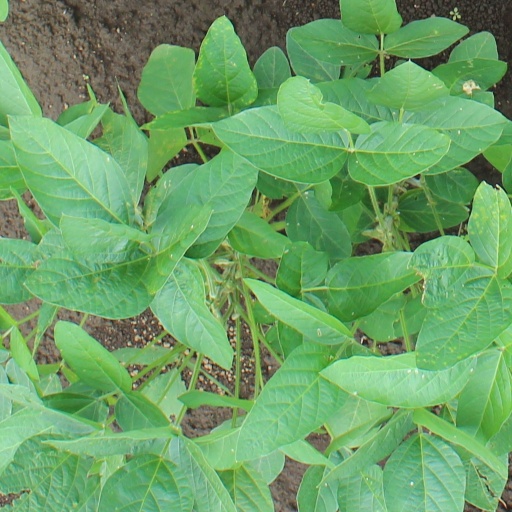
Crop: soybean